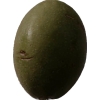
Label: nut